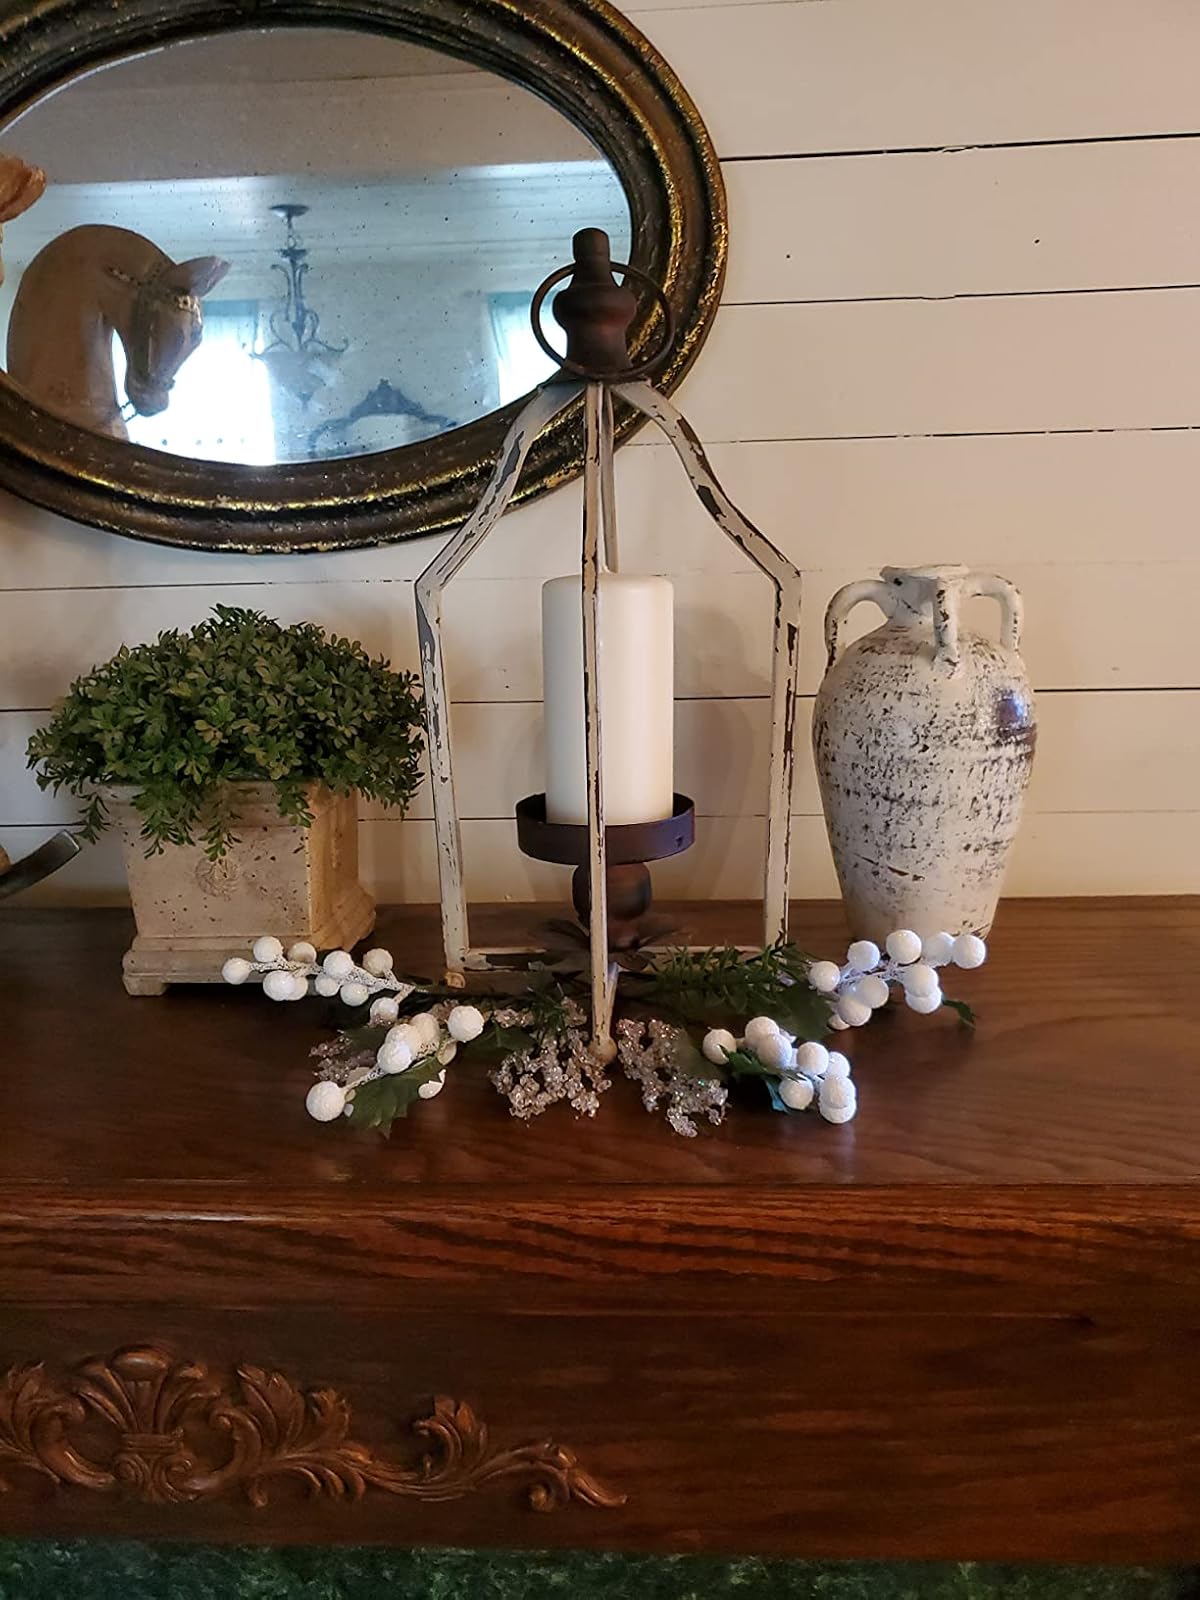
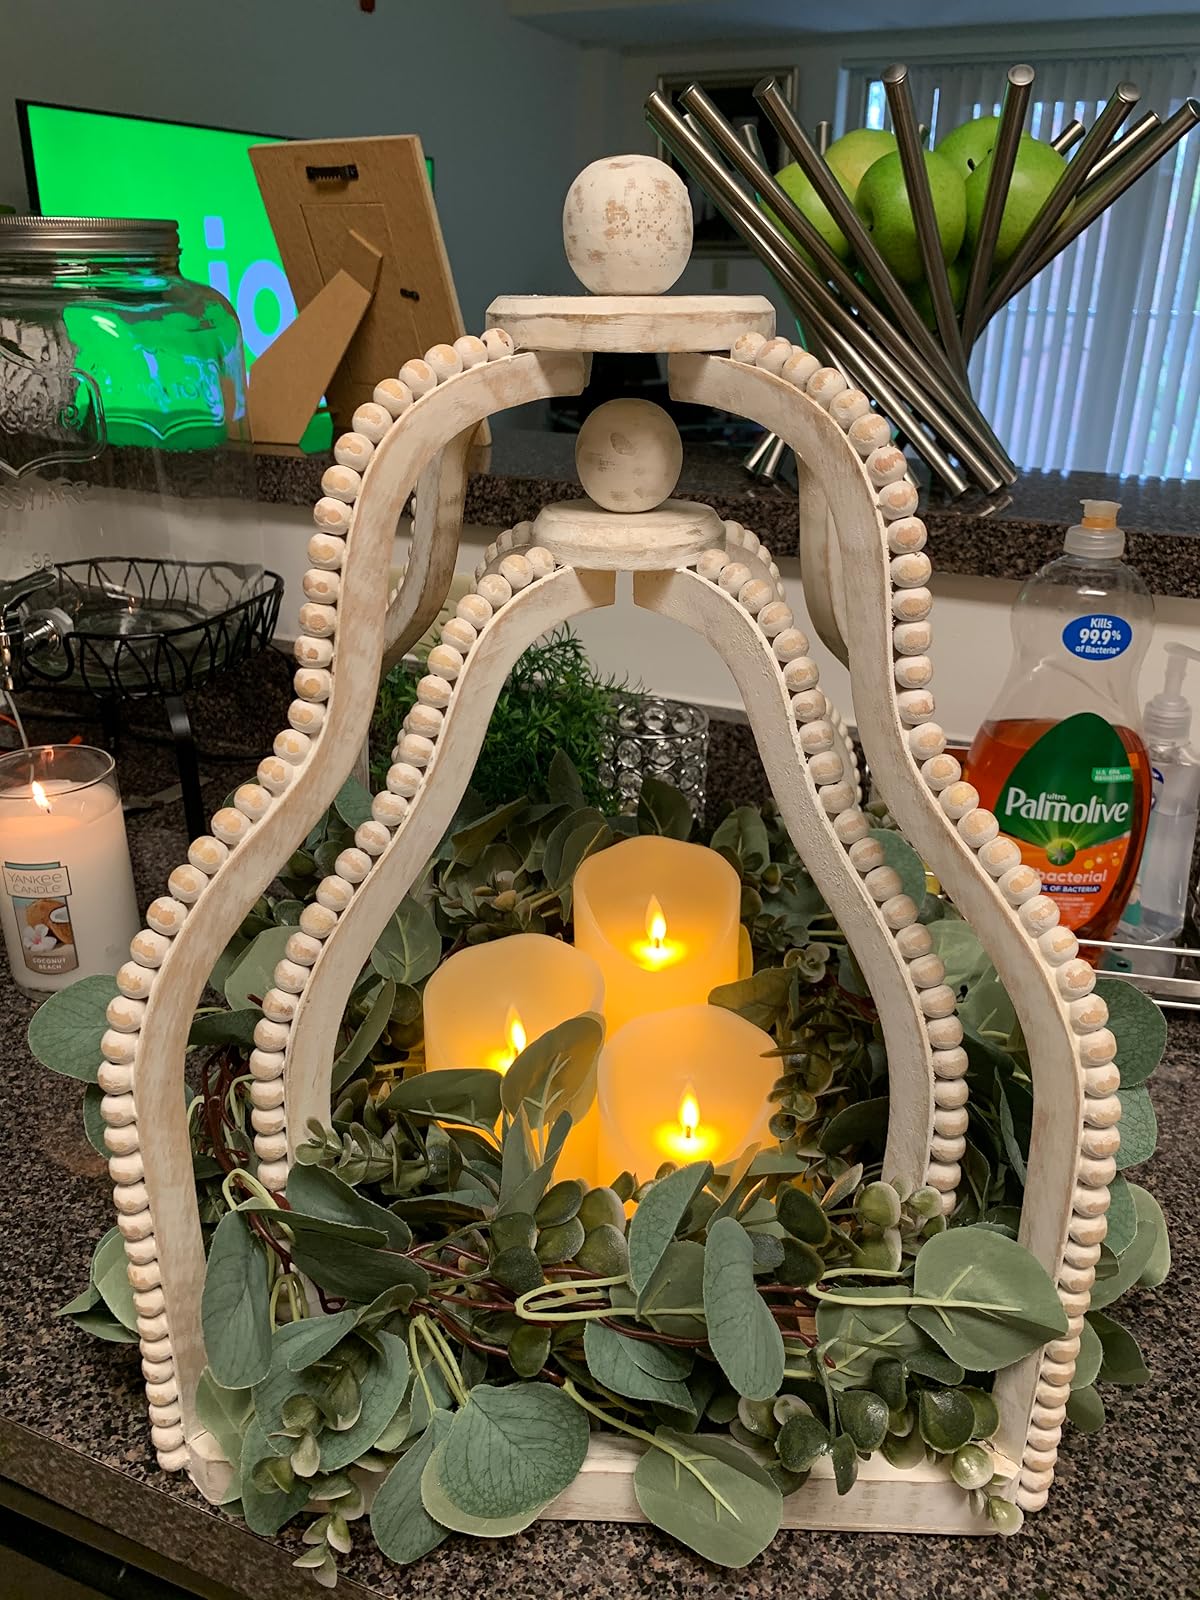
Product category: lantern
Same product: no